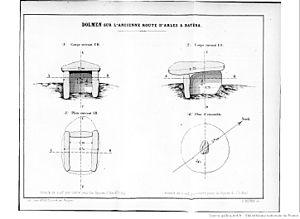
schéma du dolmen fr:Caixa de Rotllan
La Caixa de Rotllan est un dolmen daté de la seconde moitié du IIIᵉ millénaire av. J.-C., situé sur le territoire de la commune d'Arles-sur-Tech, dans le département français des Pyrénées-Orientales en région Occitanie.